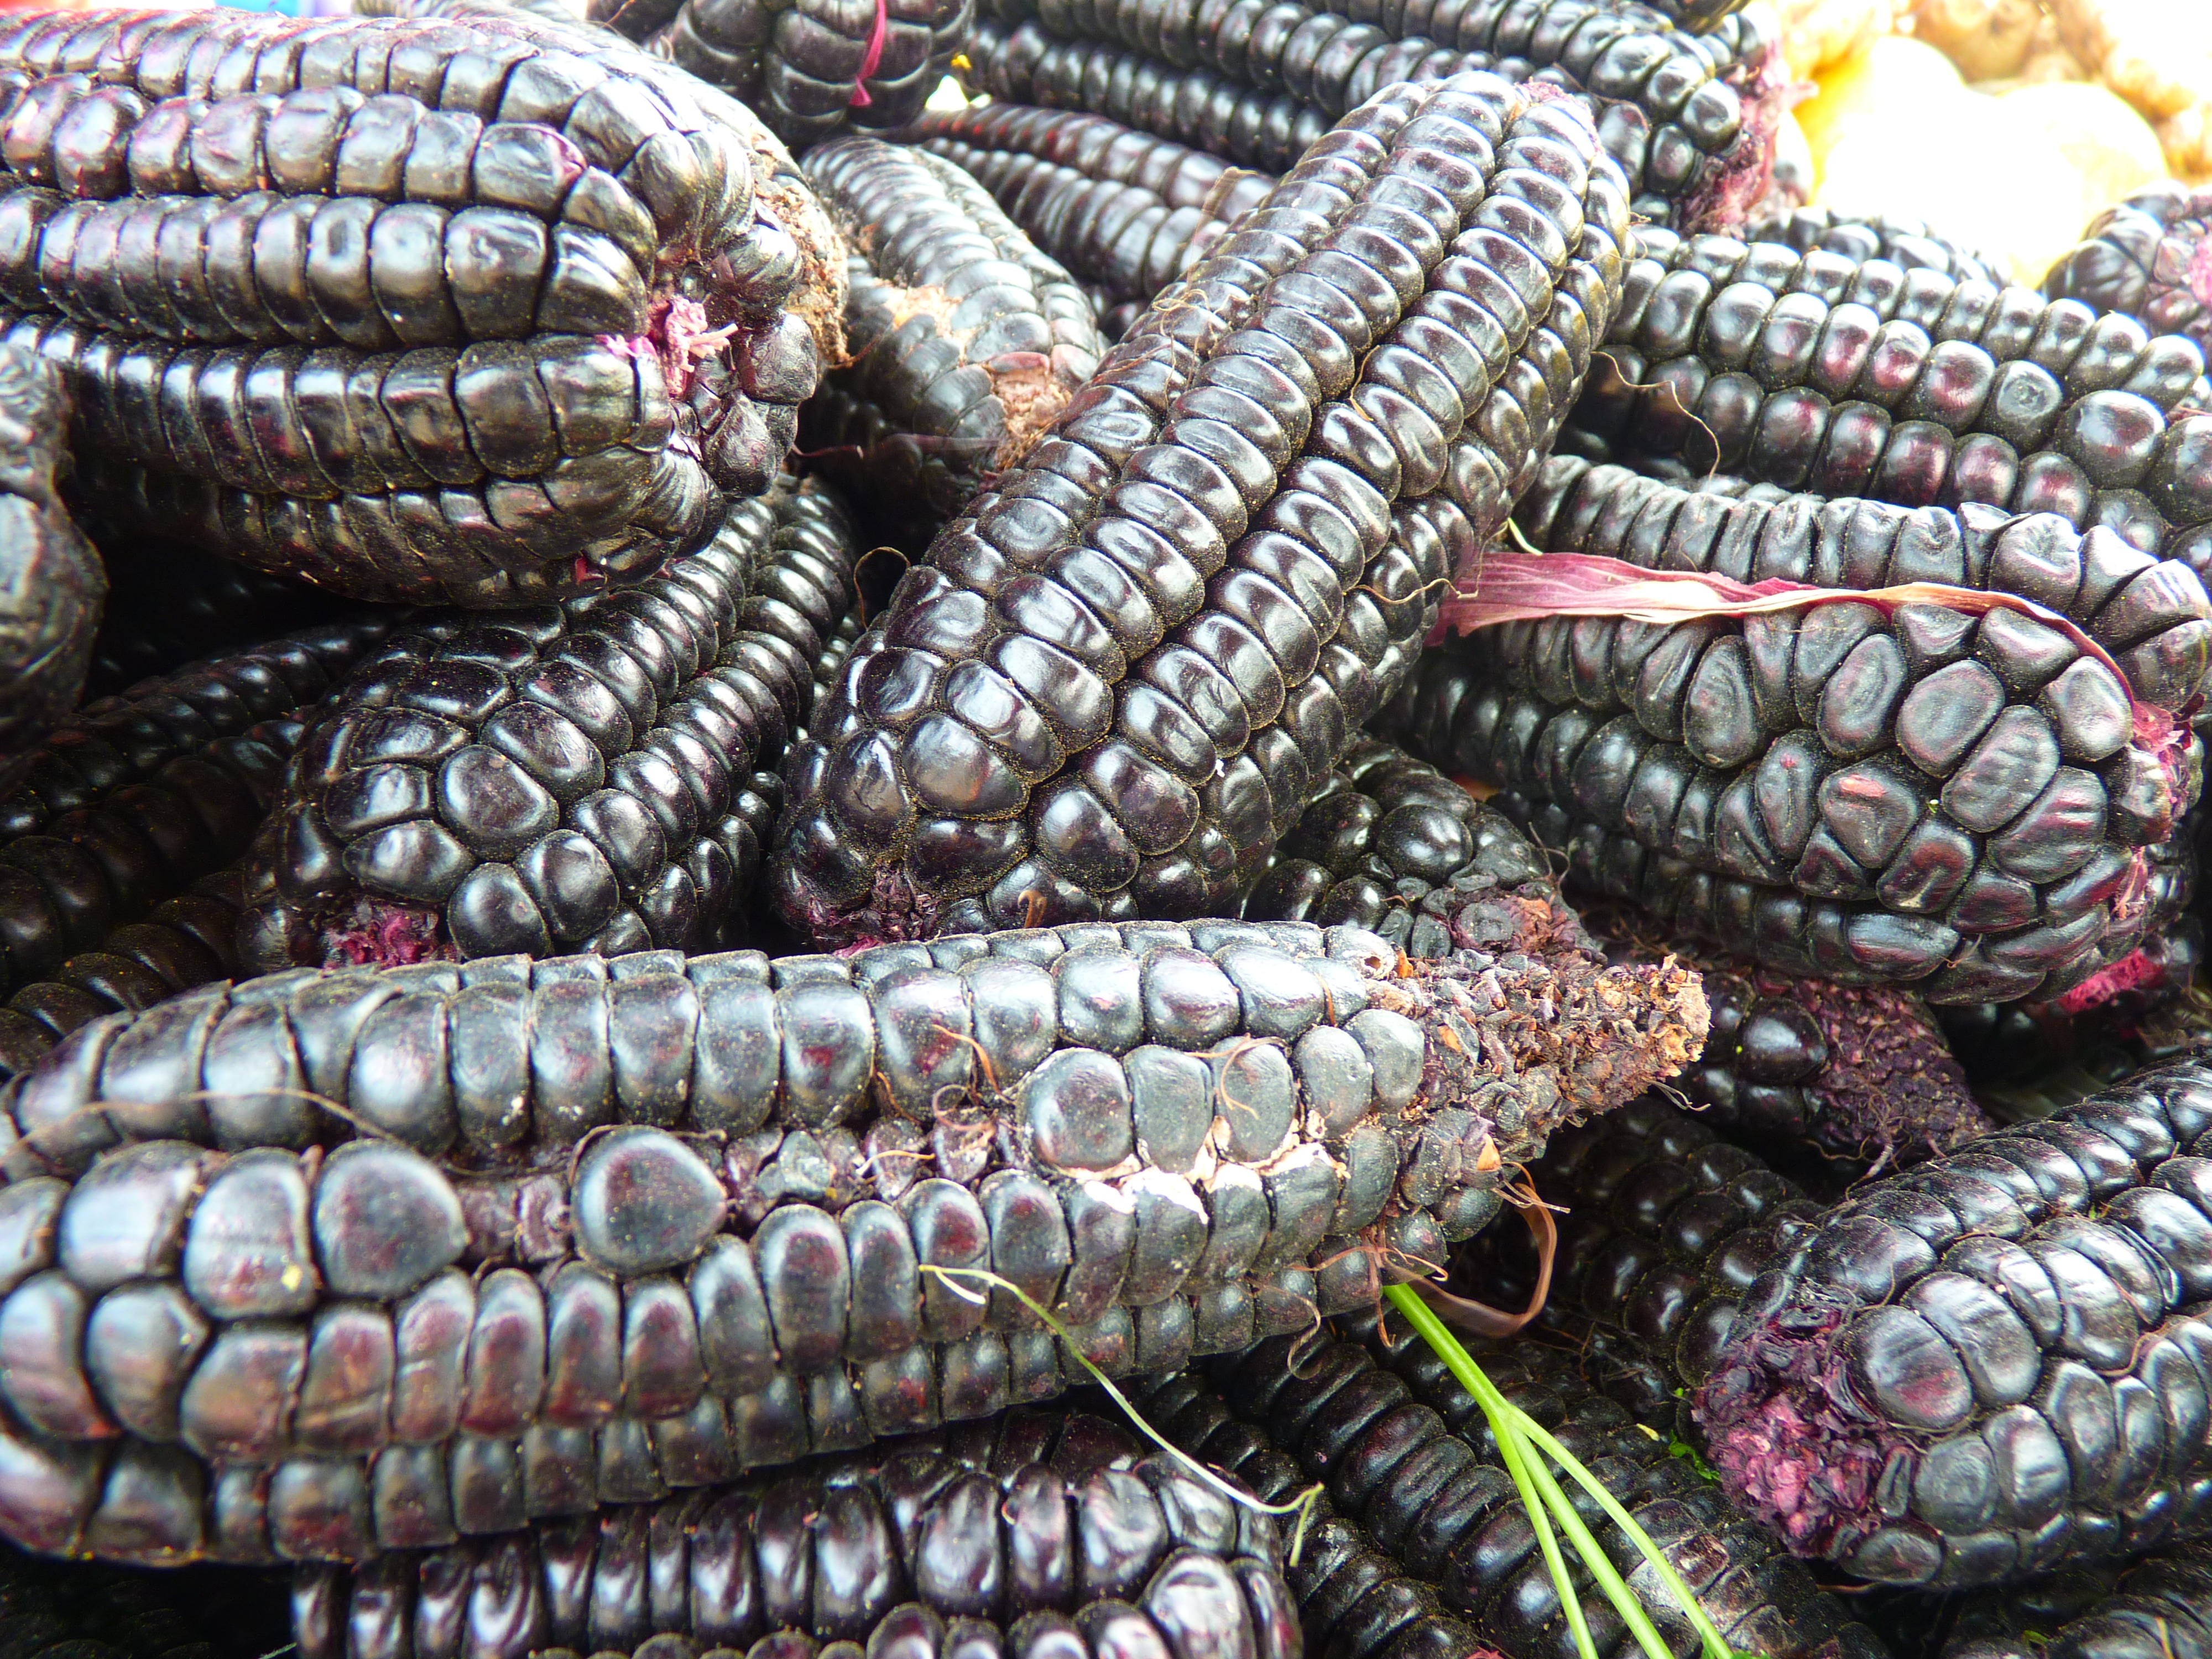
food, corn, seafood, cereals, black maize, maize variety